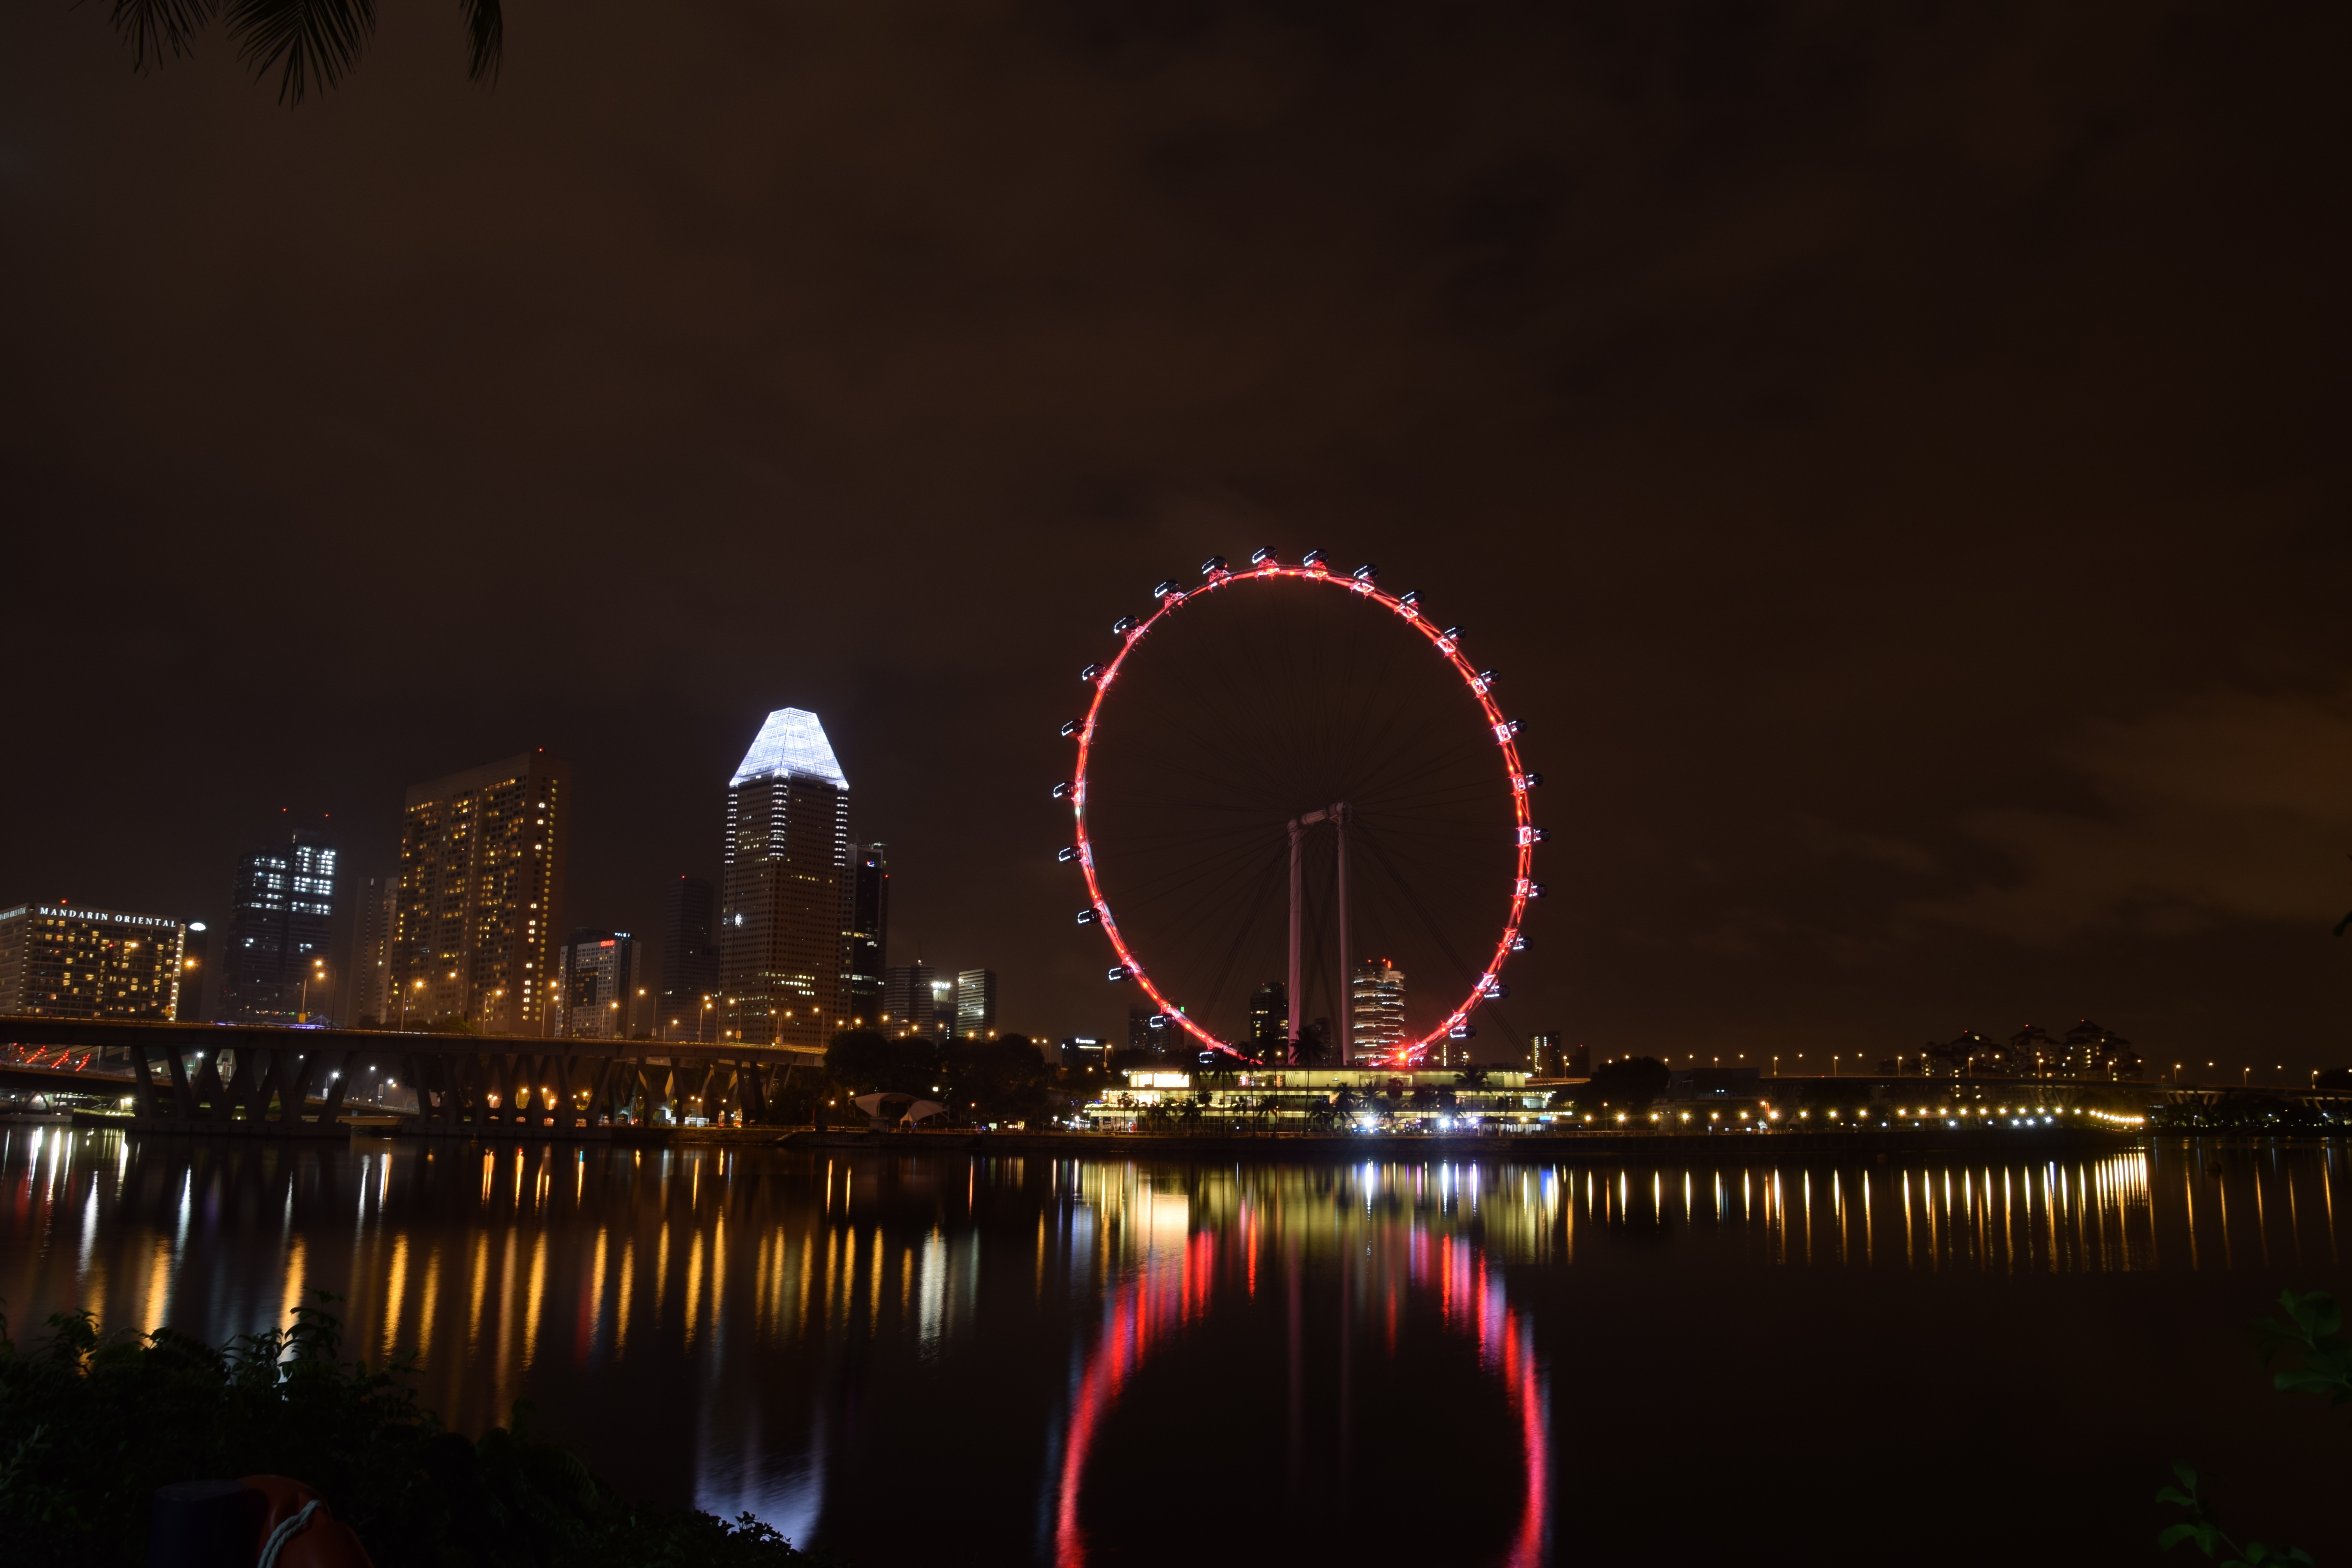
light, skyline, night, river, cityscape, recreation, dusk, evening, reflection, darkness, fireworks, singapore, outdoor recreation